Climate of Myanmar

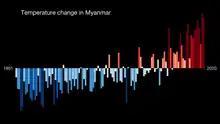
Visualisation of average annual temperature anomaly in Myanmar, 1901 to 2020.

Some researchers and organizations have predicted that climate impacts could pose a hazard. To combat any potential hardships, the government of Myanmar has displayed interest in expanding its use of renewable energy and lowering its level of carbon emissions. Groups involved in helping Myanmar with the transition and move forward include the UN-Habitat, the UN Environment Programme, and the Ministry of Natural Resources and Environmental Conservation under Myanmar Climate Change Alliance (MCCA) Programme, funded by the European Union. In April 2015, it was announced that the World Bank and Myanmar would enter a full partnership framework aimed to better access to electricity and other basic services for about six million people and expected to benefit three million pregnant woman and children through improved health services. Myanmar has also acquired funding and proper planning, which is intended to better prepare the country for the impacts of climate change by enacting programs which teach its people new farming methods, rebuild its infrastructure with materials resilient to natural disasters, and transition various sectors towards reducing greenhouse gas emissions.